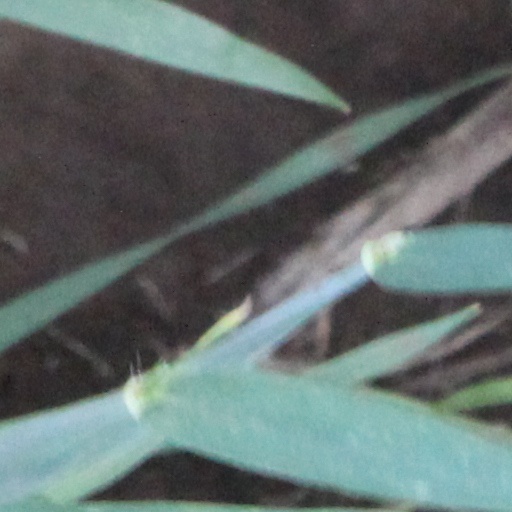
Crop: wheat